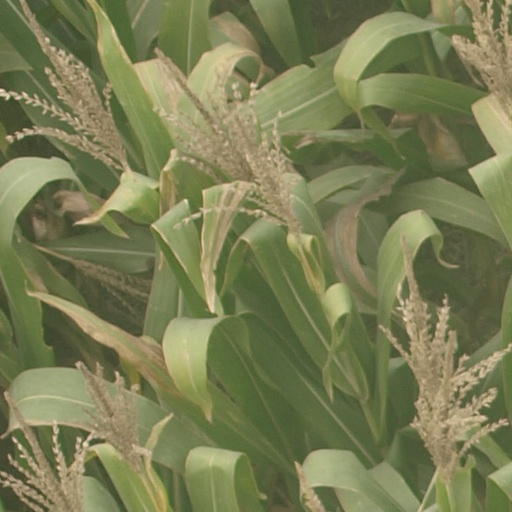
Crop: maize; corn